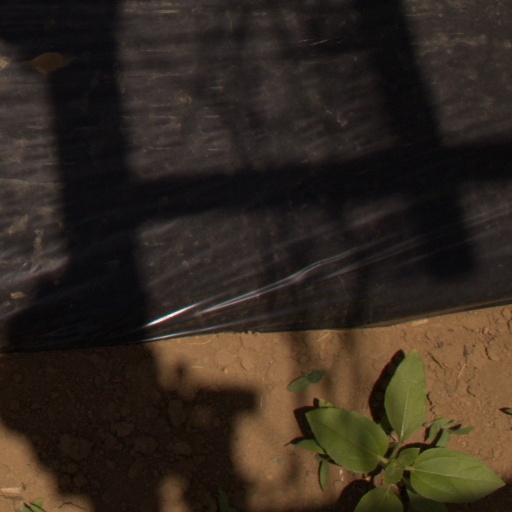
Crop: Jerusalem artichoke